Clayton Ince

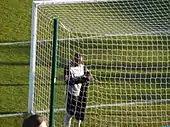
Ince during a game for Walsall

In an interview with Walsall's official website, Ince stated that he saw the move to Walsall as the springboard to win further international caps, and had indeed regained his spot as Trinidad and Tobago's first-choice goalkeeper following the retirement of Shaka Hislop and the unavailability of injury-prone Kelvin Jack, who were ahead of him in the pecking order at the World Cup. But following Trinidad & Tobago's failure to qualify for the 2010 FIFA World Cup, Ince had since been considering retiring from international football, stating that it wouldn't be practical to continue playing friendlies and that he wouldn't realistically be around for the 2014 campaign.